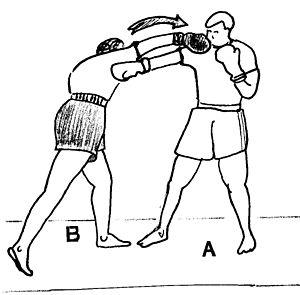
Le coup de poing en contre croisé consiste à utiliser le bras adverse comme une glissière pour délivrer une attaque dans l’attaque adverse. Le coup est délivré lors du déclenchement adverse et avec une inclinaison latérale du buste ; cela pour éviter d’être atteint dans l’axe par le poing adverse.
Le désaxage en sport est une sortie de la ligne principale d’action. Elle est réalisée de façon partielle ou totale.
Andy Souwer, surnommé Le destructeur, né le 9 novembre 1982 à Bois-le-Duc, est un kickboxeur néerlandais participant régulièrement au K-1 MAX dont il a décroché le titre en 2005 et 2007 et atteint la finale en 2006. Il a également remporté à trois reprises la S-Cup Shootboxing en 2002, 2004 et 2008.